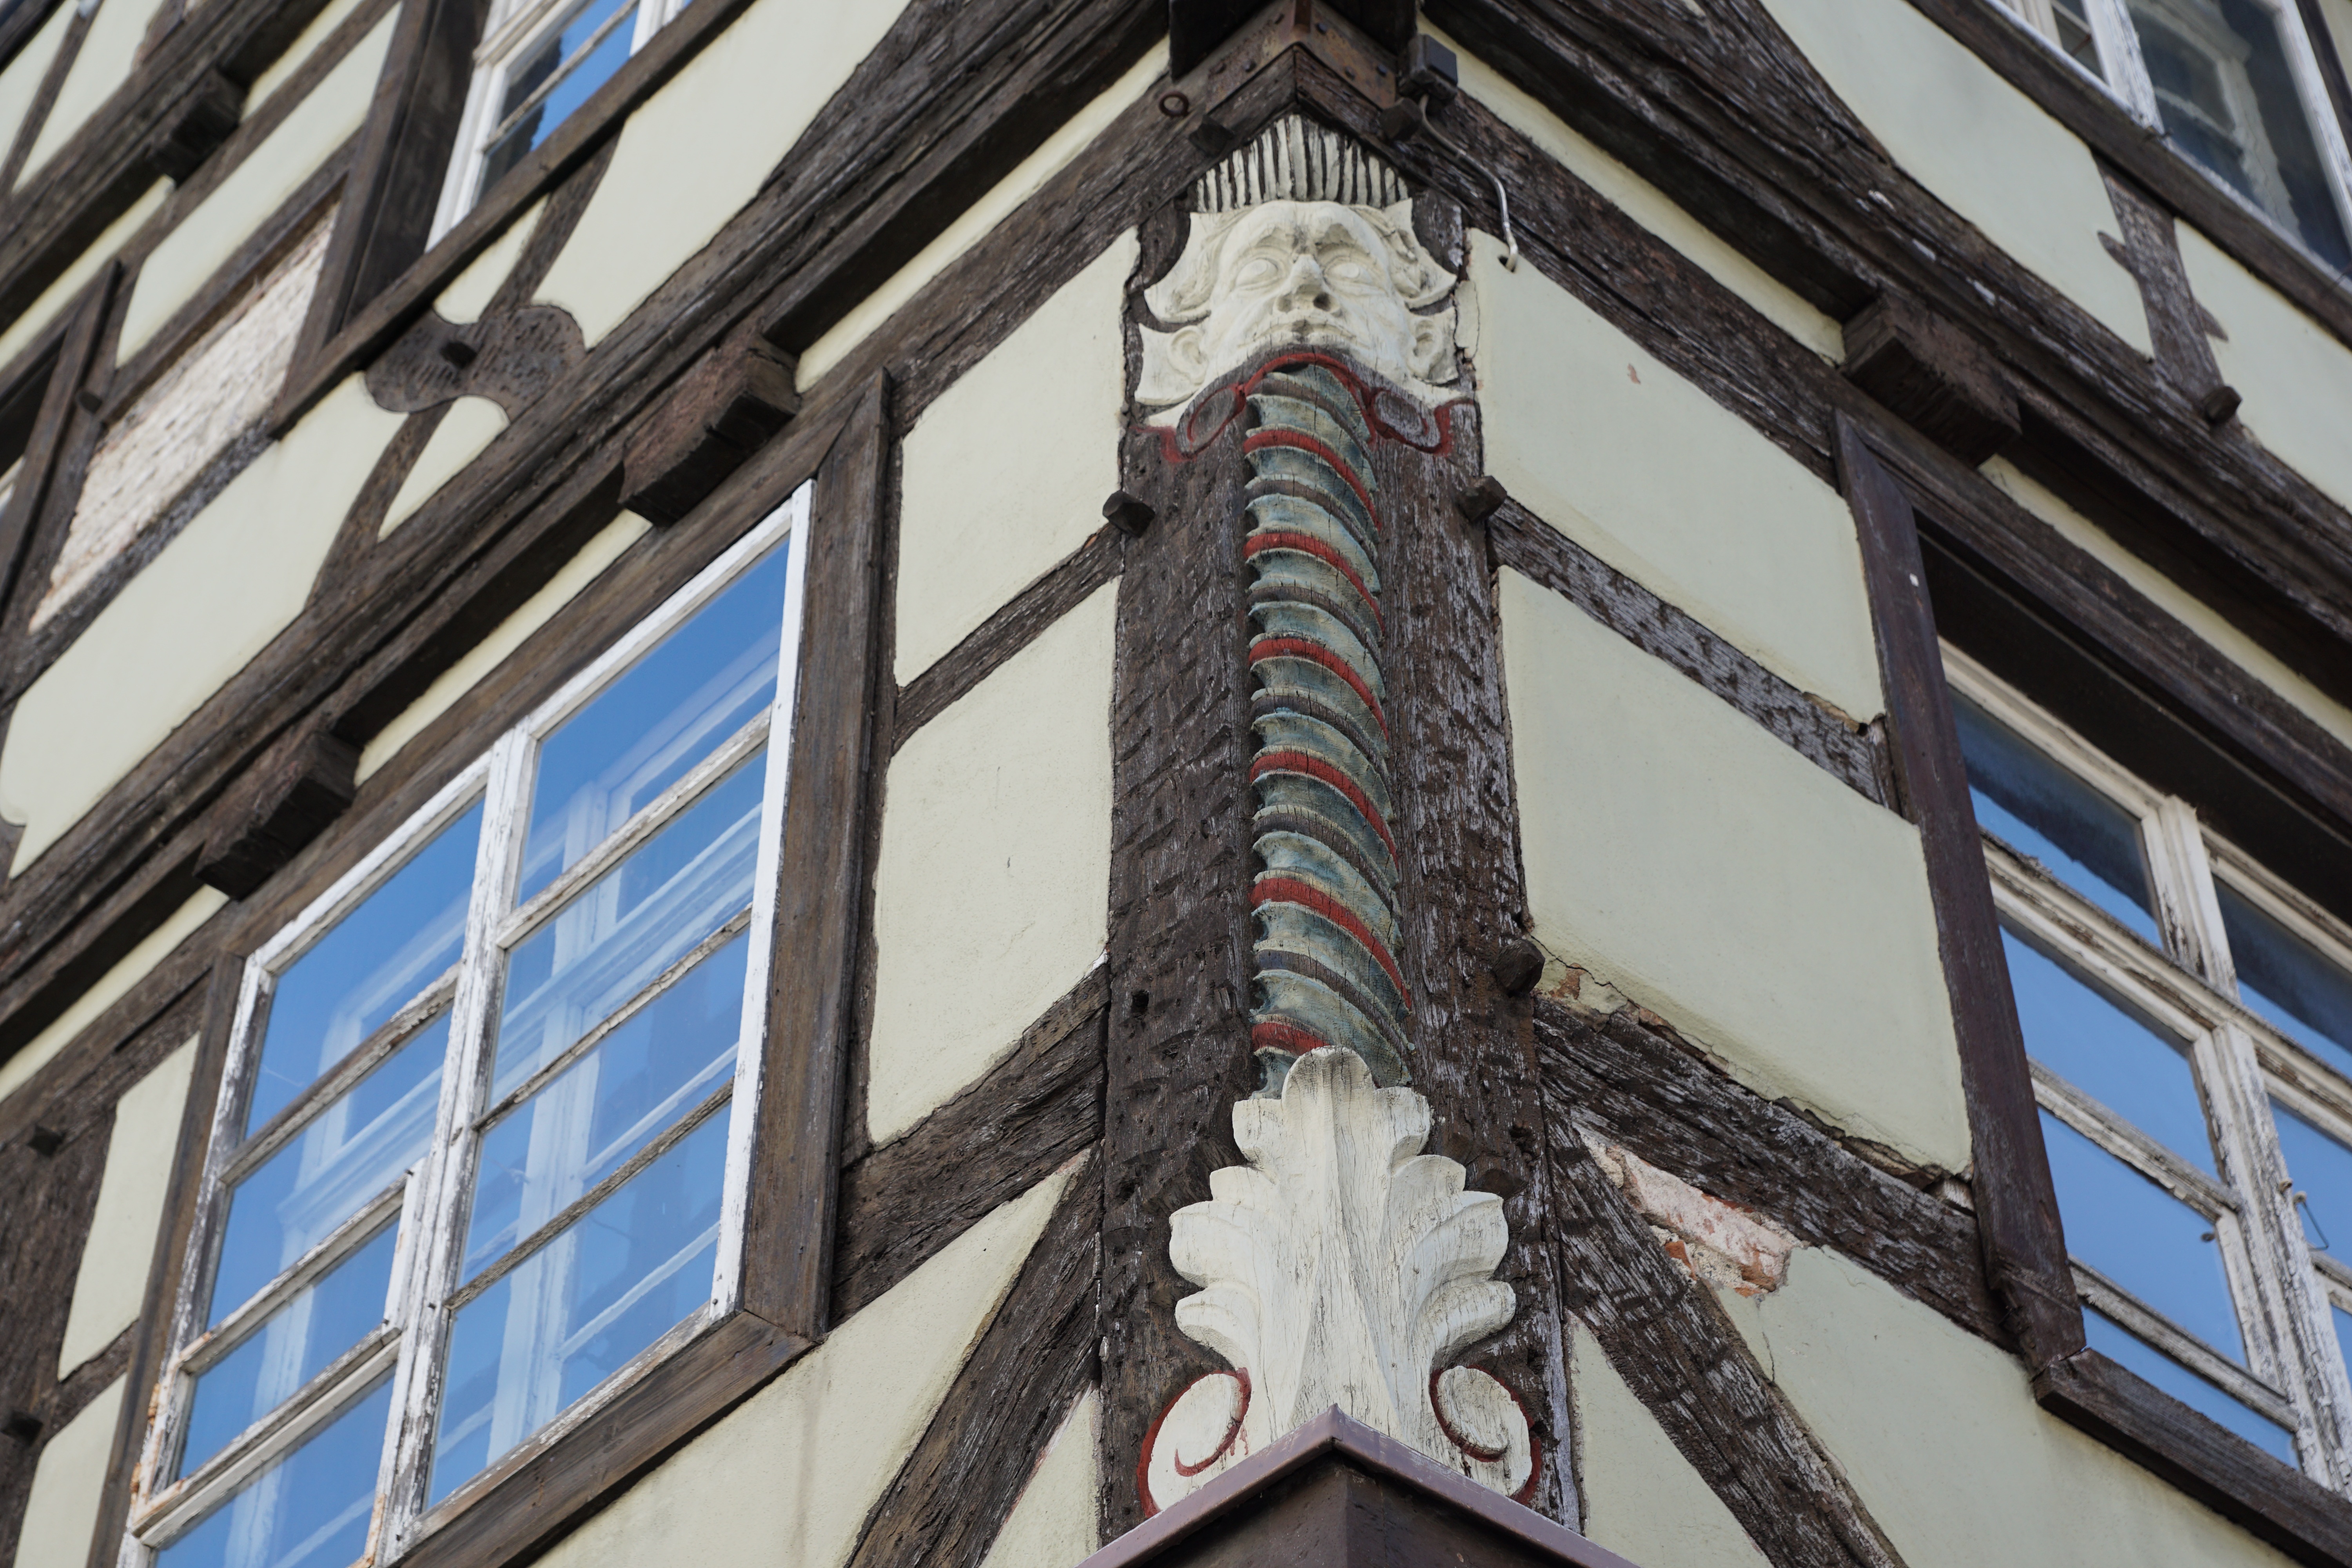
architecture, window, building, old, home, landmark, facade, blue, middle ages, truss